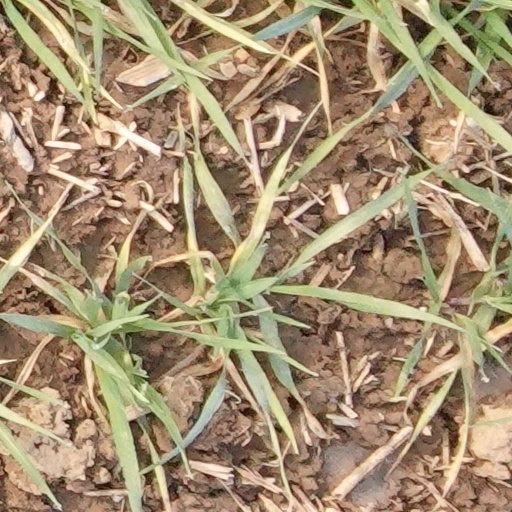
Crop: wheat